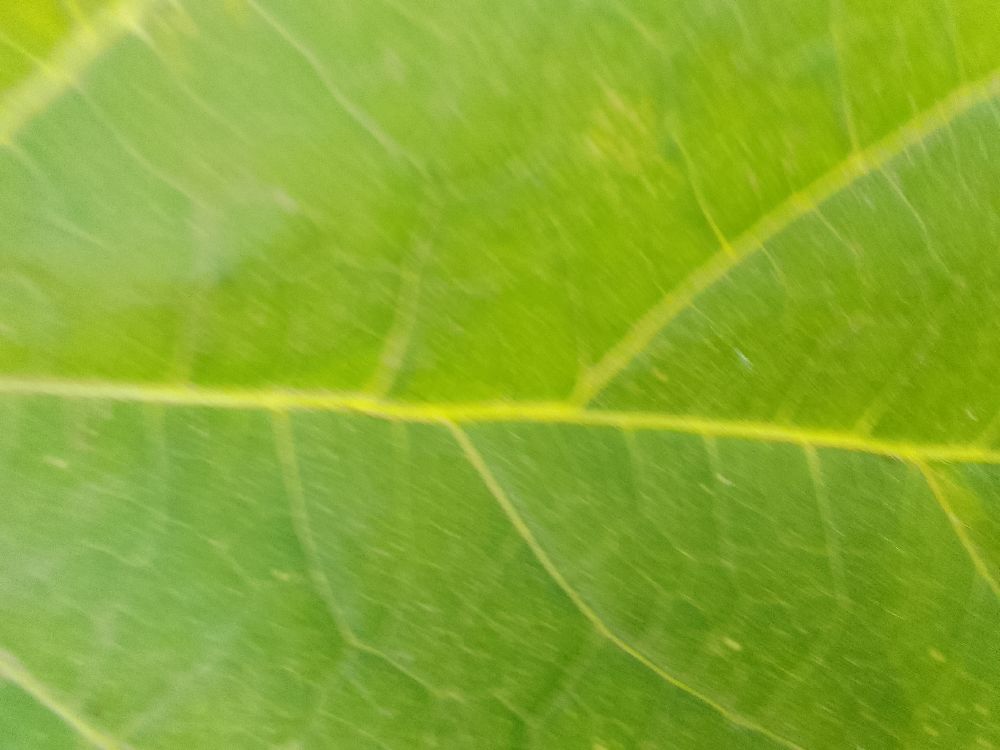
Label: healthy